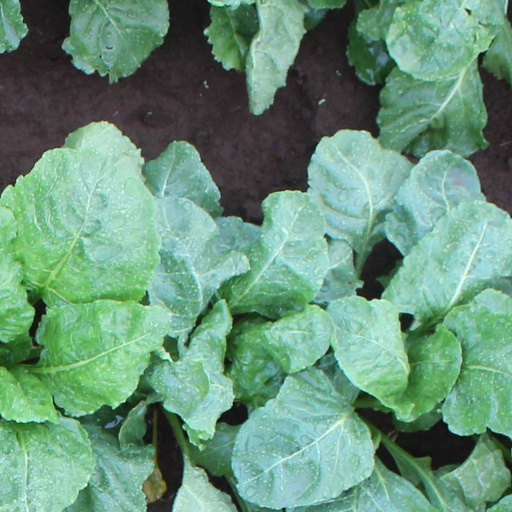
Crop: sugar beet